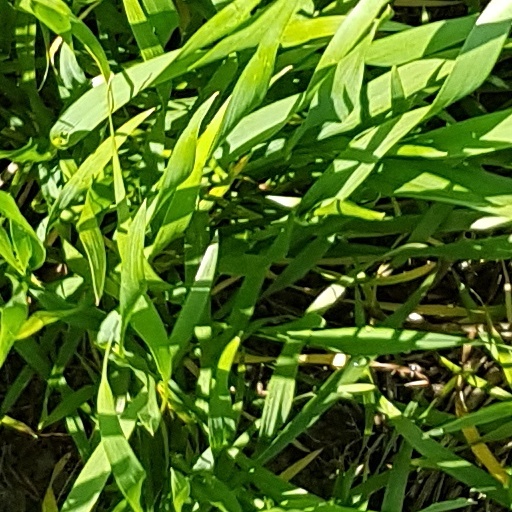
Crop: wheat